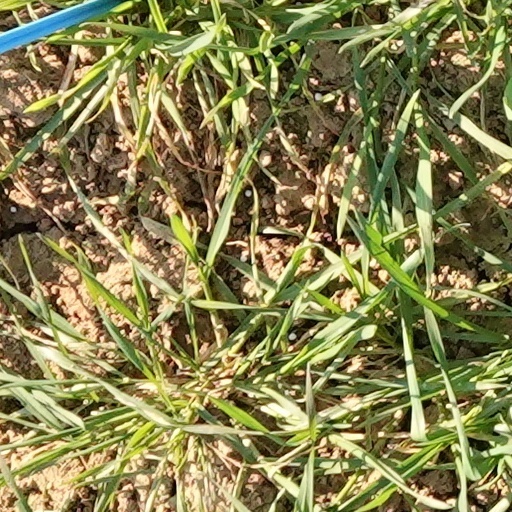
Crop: wheat